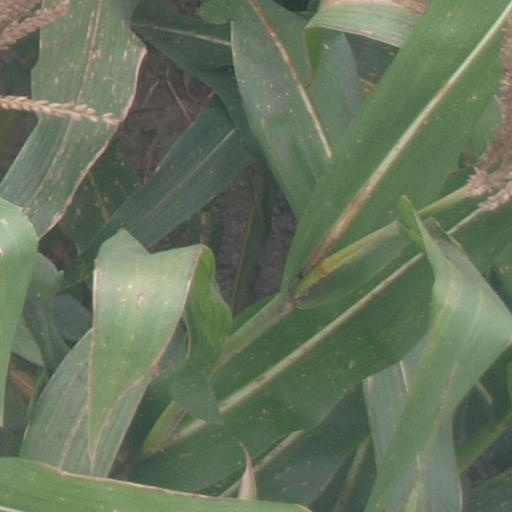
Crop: maize; corn